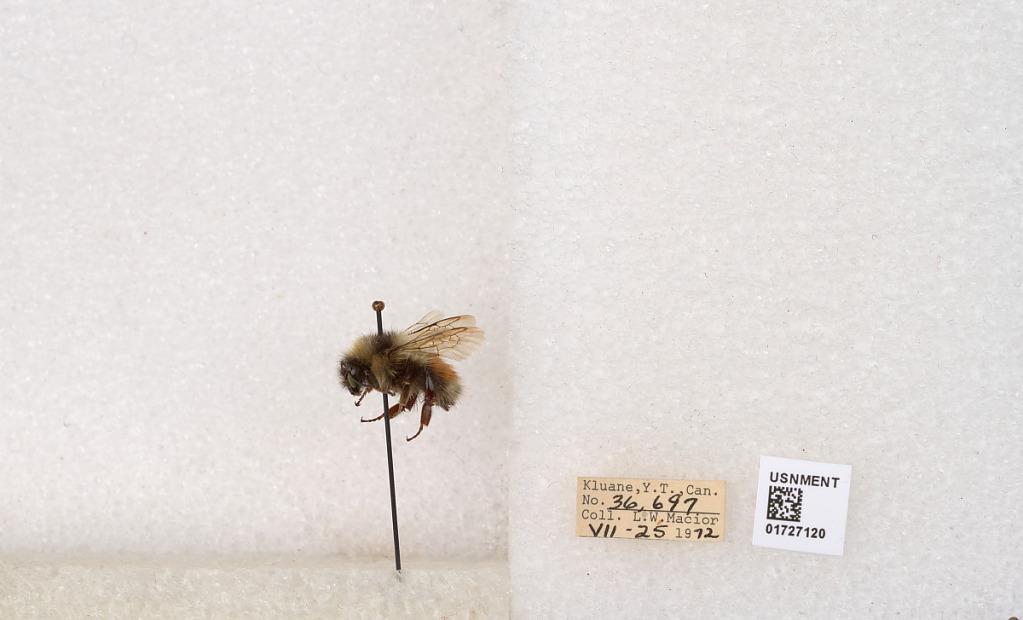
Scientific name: Bombus (Pyrobombus) sylvicola Kirby
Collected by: L. Macior
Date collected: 1972-7-25
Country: Canada
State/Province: Yukon Teritory
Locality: Kluane National Park and Reserve
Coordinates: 60.7493, -139.504